Mawj Aldarraji

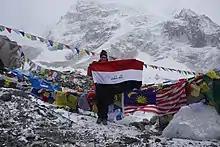
Everest BC

Aldarraji arrived at climbing as a hobby "by coincidence," following an initial experience alongside friends in Malaysia. In public interviews, she states that her desire to overcome her fears—she says she has a phobia of heights—was the primary motivation to take up more advanced mountain climbing. Though her family originally expressed fear and hesitations over this activity, they came to support her in her quest.